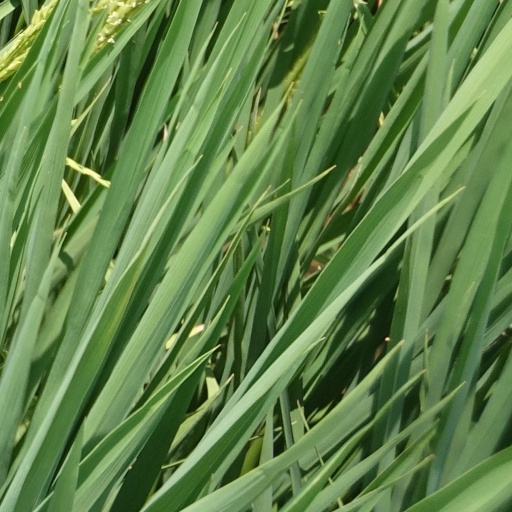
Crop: rice